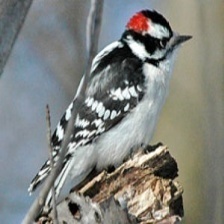
Species: DOWNY WOODPECKER
Scientific name: PICOIDES PUBESCENS